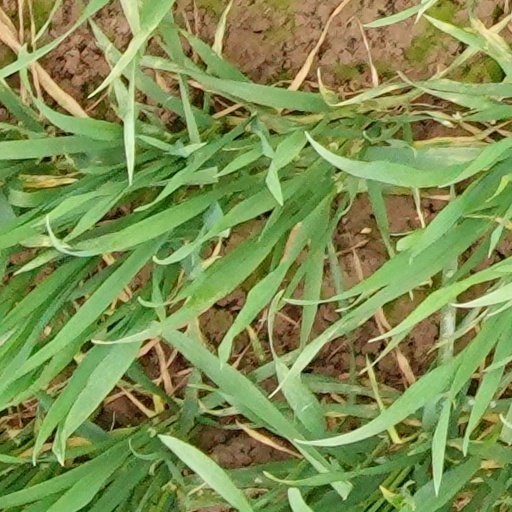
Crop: wheat